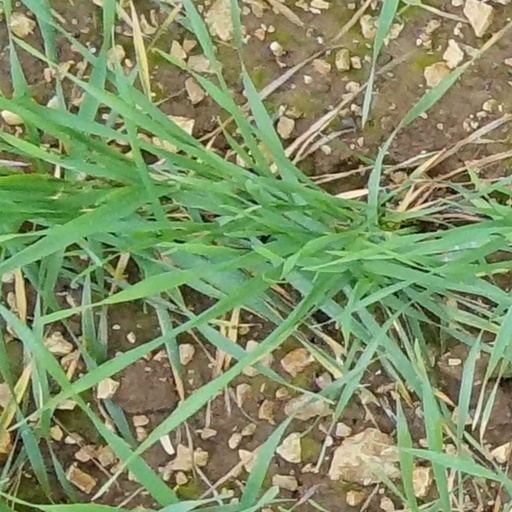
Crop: wheat